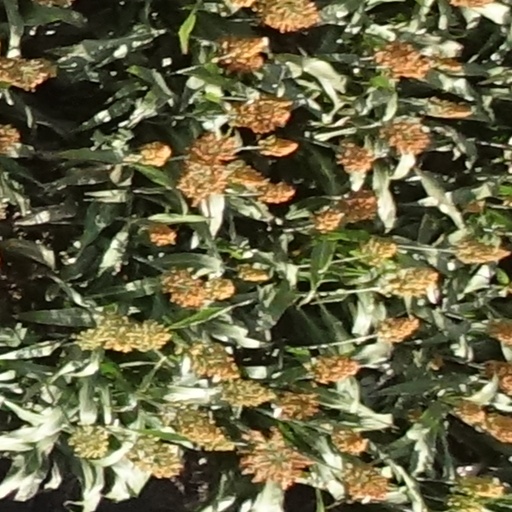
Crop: sorghum